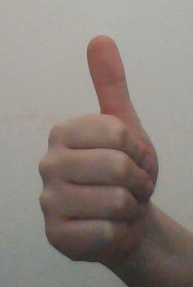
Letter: aleff